Timothy Davlin

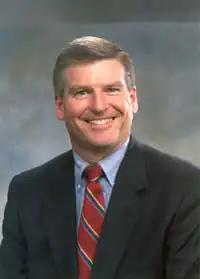

Timothy J. Davlin (August 27, 1957 – December 14, 2010) was the mayor of the U.S. city of Springfield, Illinois, from April 2003 until his suicide in December 2010 at age 53. Although the mayor's office is officially non-partisan, the Illinois capital has a strong tradition of partisanship, including municipal races. Both major parties of Sangamon County endorse candidates. Davlin had the backing of the Democratic Party.